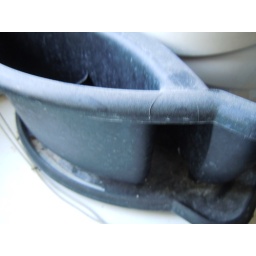
kitchen area which show example of building material dust which has settled throughout the apartment and is in the air. Example#5